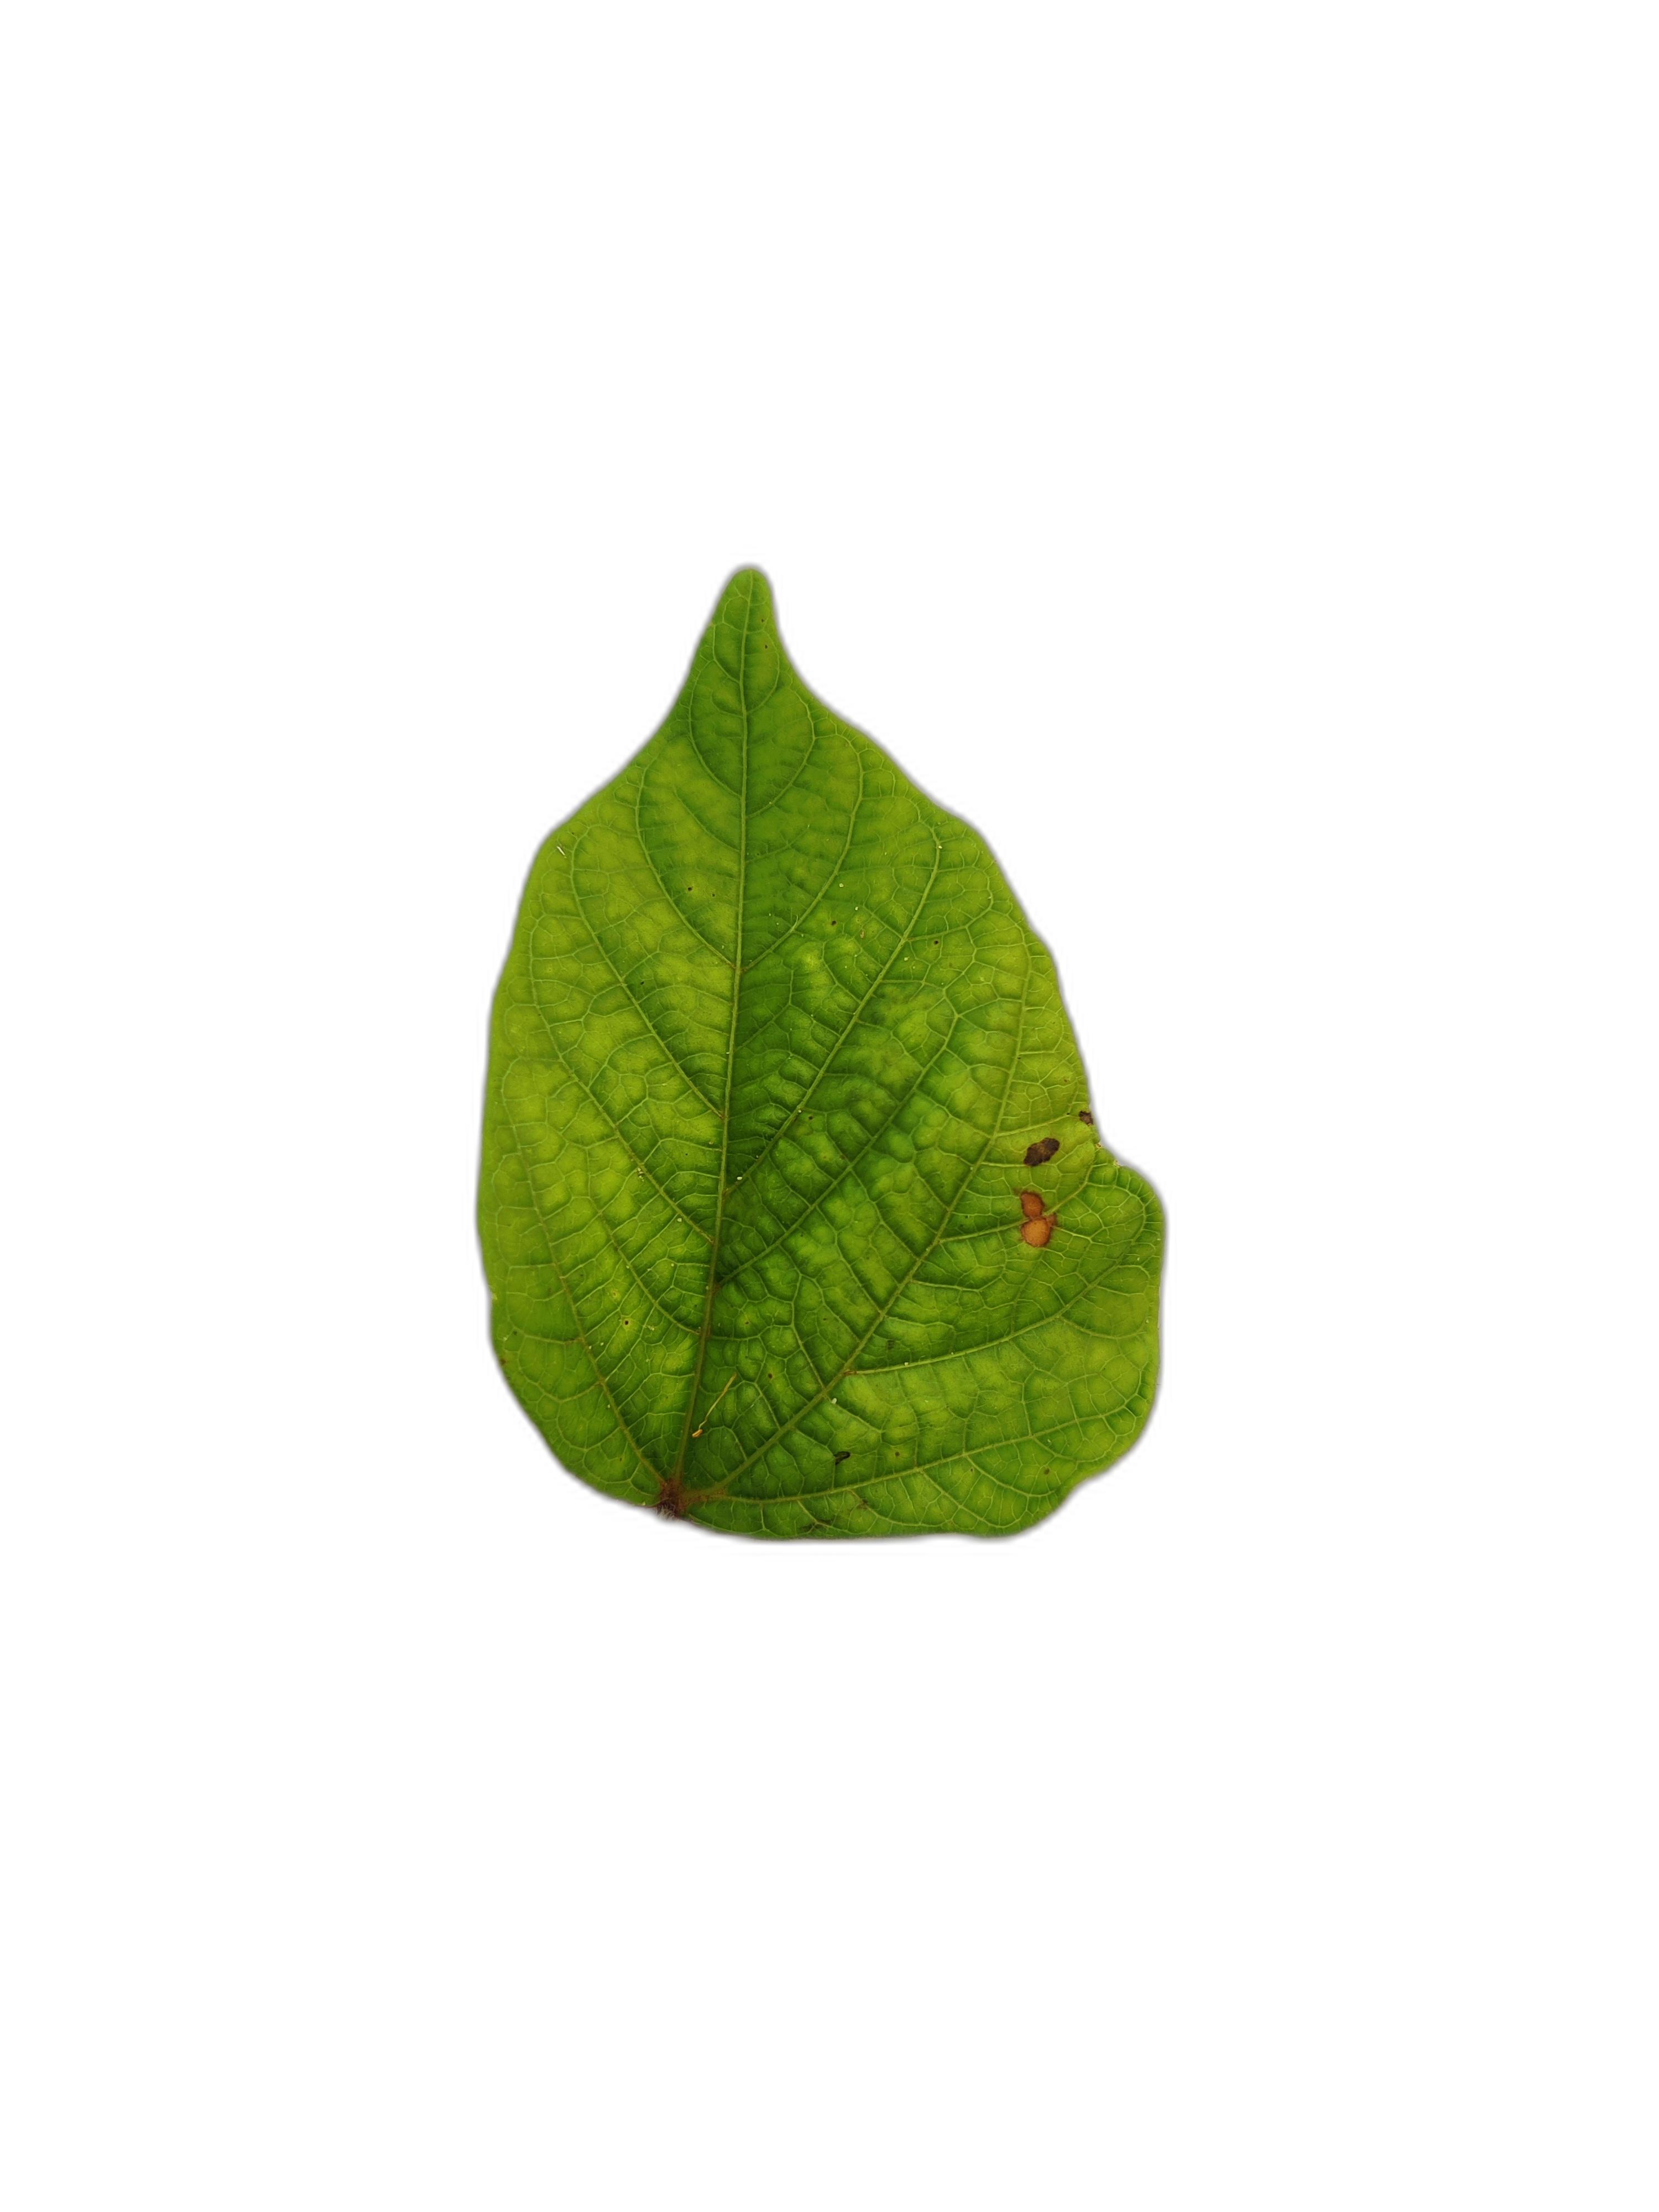
Label: Leaf Crinkle